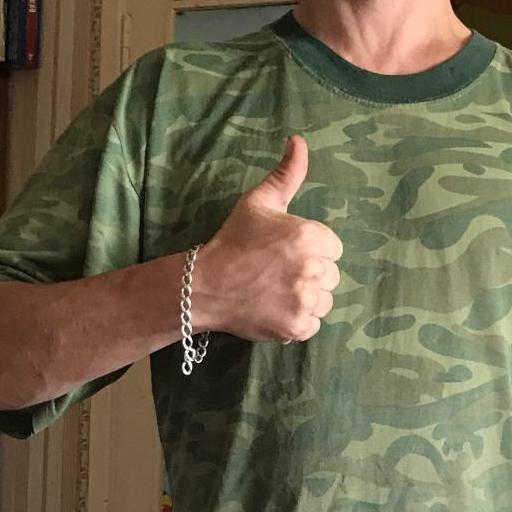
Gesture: like